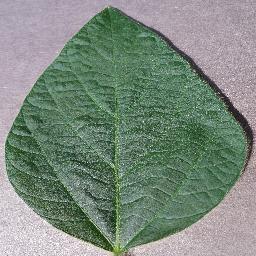
Label: Soybean___healthy